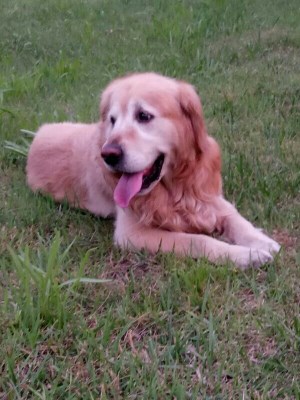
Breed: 5355-n000126-golden_retriever